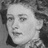
Emotion: neutral